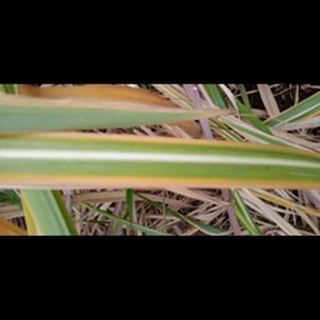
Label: sugarcane_yellow_leaf_disease